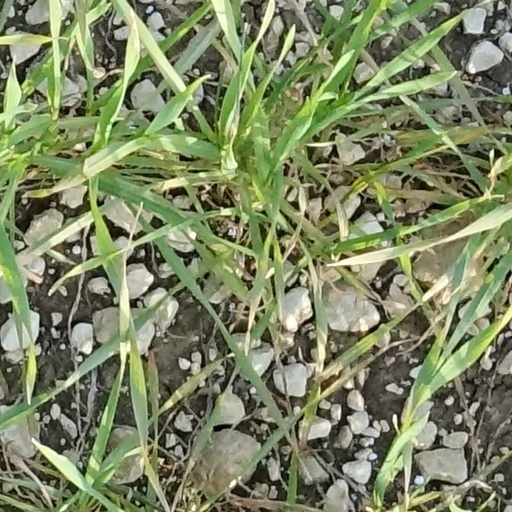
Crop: wheat